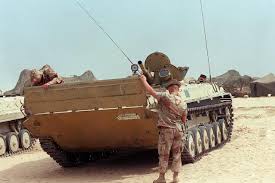
Label: BMP